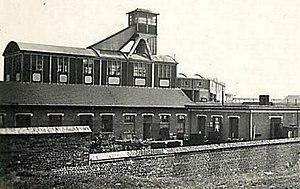
La fosse n° 2 de la Compagnie des mines de Béthune était un charbonnage constitué d'un seul puits situé à Bully-les-Mines, Pas-de-Calais, Nord-Pas-de-Calais, France.
La fosse nᵒ 2 de la Compagnie des mines de Béthune est un ancien charbonnage du Bassin minier du Nord-Pas-de-Calais, situé à Bully-les-Mines. Elle est commencée en juin 1855 ou à partir du 20 novembre 1855 à près de deux kilomètres de la fosse nᵒ 1 - 1 bis - 1 ter, près des limites avec Mazingarbe. Le fonçage n'est pas spécialement problématique, mais les venues d'eau à la profondeur de 133 mètres nécessitent l'installation d'un second cuvelage haut de 10,71 mètres. La fosse nᵒ 2 entre en exploitation en février 1859. Malgré un gisement accidenté, elle a produit de son origine jusque vers 1880 environ 720 000 tonnes de houille. La fosse est détruite durant la Première Guerre mondiale. Elle est reconstruite avec un chevalement en béton armé typique de la Compagnie de Béthune. De vastes cités sont établis au nord et à l'est de la fosse. Les terrils nᵒˢ 52 et 52A prennent du volume.
L'histoire du bassin minier du Nord-Pas-de-Calais retrace en détail tous les faits historiques de l'exploitation de ce bassin minier, exploité intensivement pour la houille présente dans son sous-sol de la fin du XVIIᵉ siècle jusqu'à la fin du XXᵉ siècle.